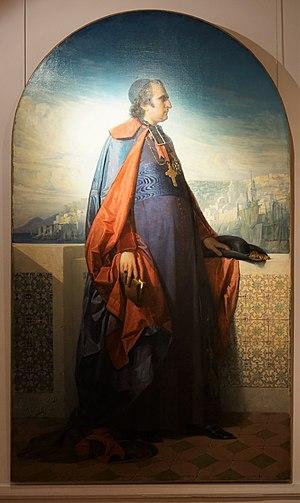
Cardinal Louis Antoine Auguste Pavy (1805-1866), premier évêque d'Alger par François Claudius Compte-Calix (1813-1880), tableau appartenant au musée Déchelette de Roanne
Louis-Antoine-Augustin Pavy, né le 18 mars 1805 à Roanne et mort le 16 novembre 1866 à Saint-Eugène, est un évêque catholique français.
François Claudius Compte-Calix est un artiste français né à Lyon le 27 août 1813 et mort à Chazay-d'Azergues le 29 juillet 1880.